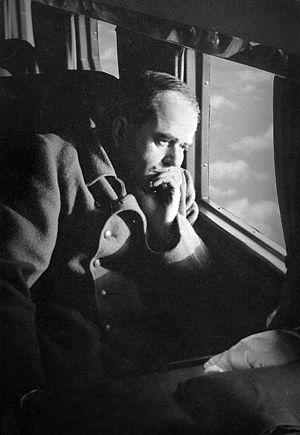
Albert Speer est un architecte allemand, ministre du Troisième Reich et proche de Hitler, né le 19 mars 1905 à Mannheim et mort le 1ᵉʳ septembre 1981 à Londres.